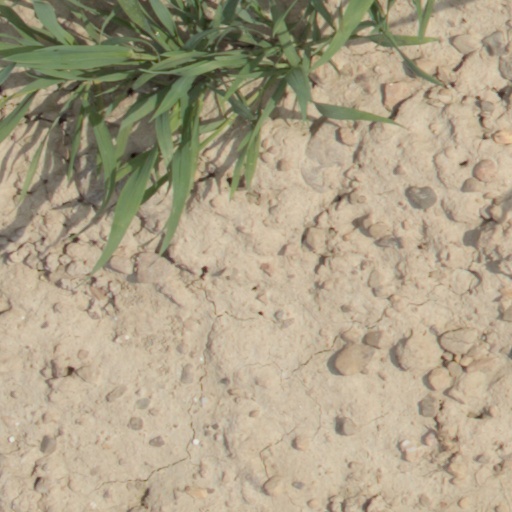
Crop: wheat